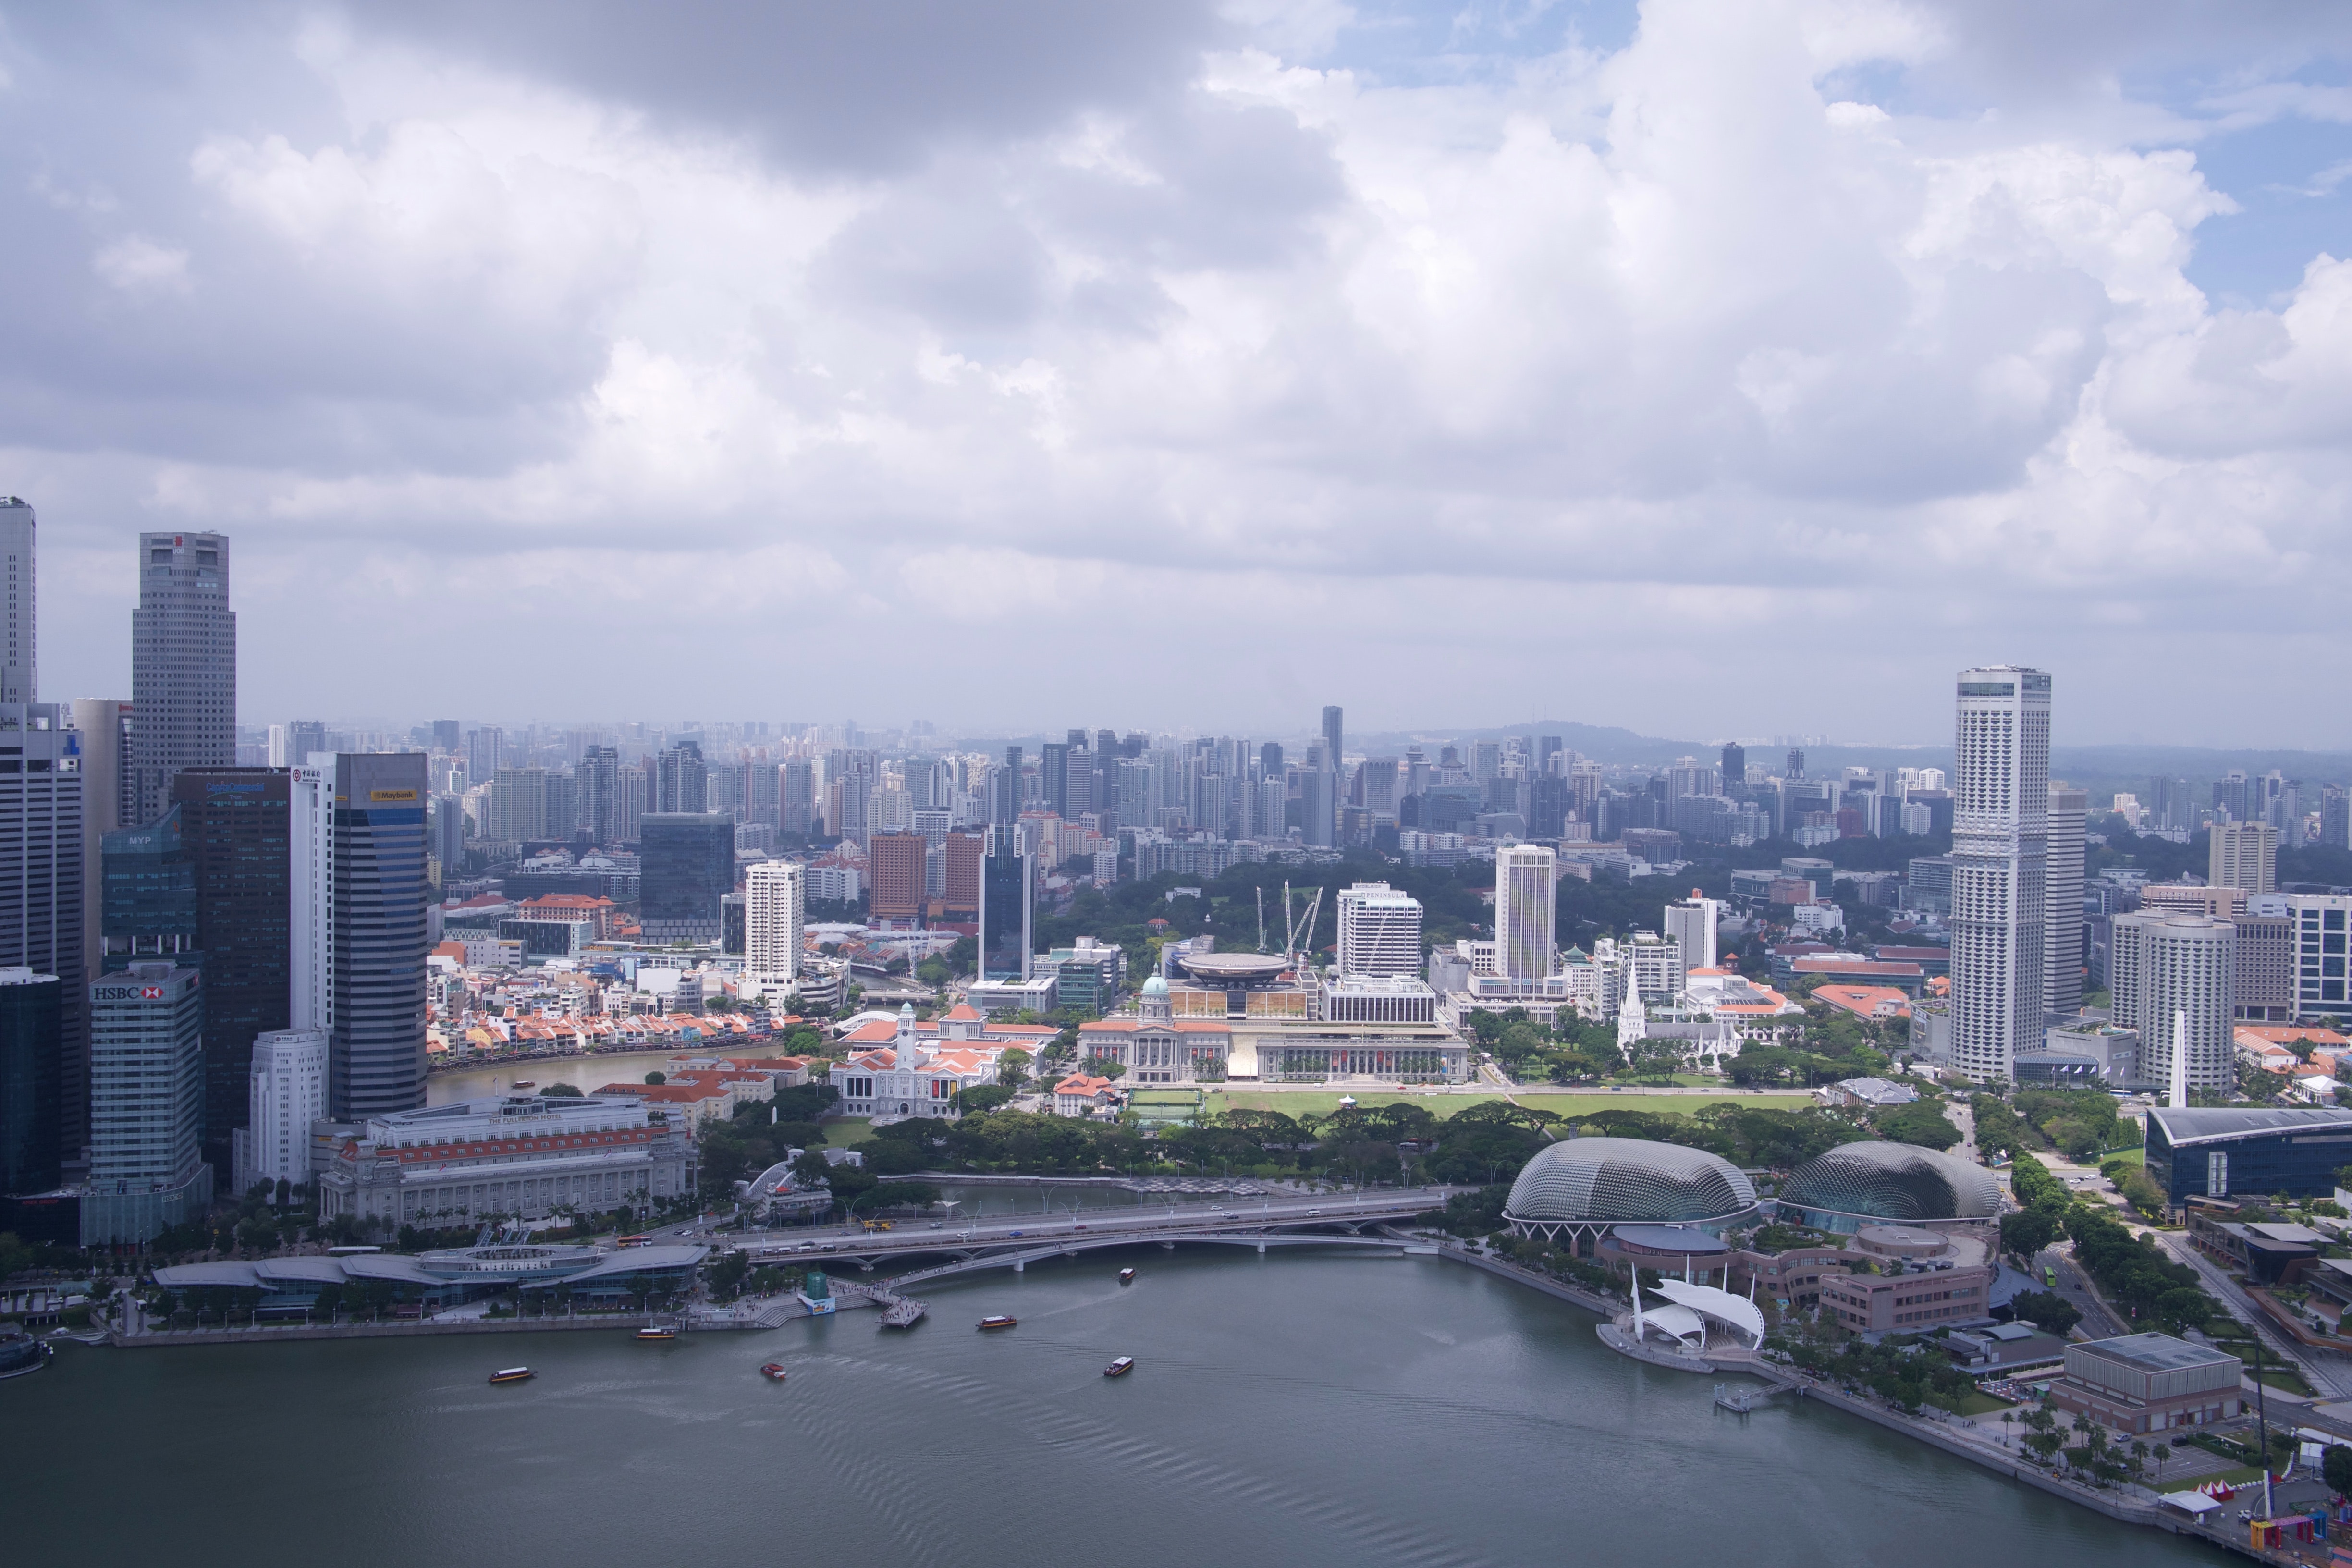
metropolitan area, city, cityscape, urban area, skyline, daytime, sky, skyscraper, metropolis, human settlement, tower block, downtown, building, cloud, aerial photography, architecture, landscape, urban design, bird's eye view, river, tower, photography, horizon, tourism, condominium, road, mixed use, vacation, panorama, residential area